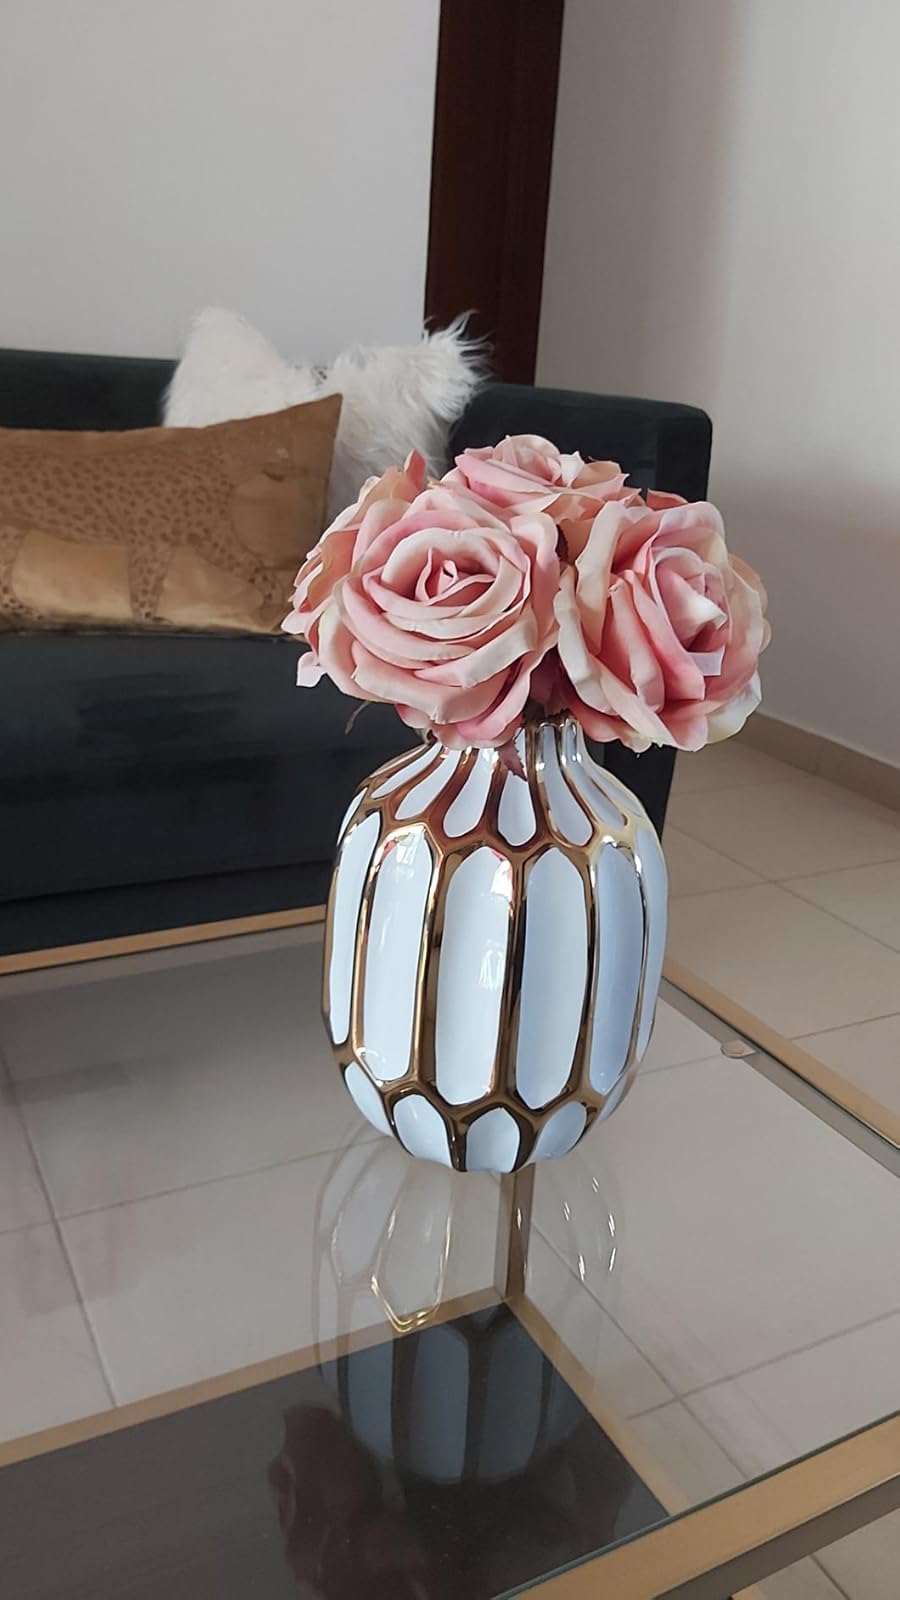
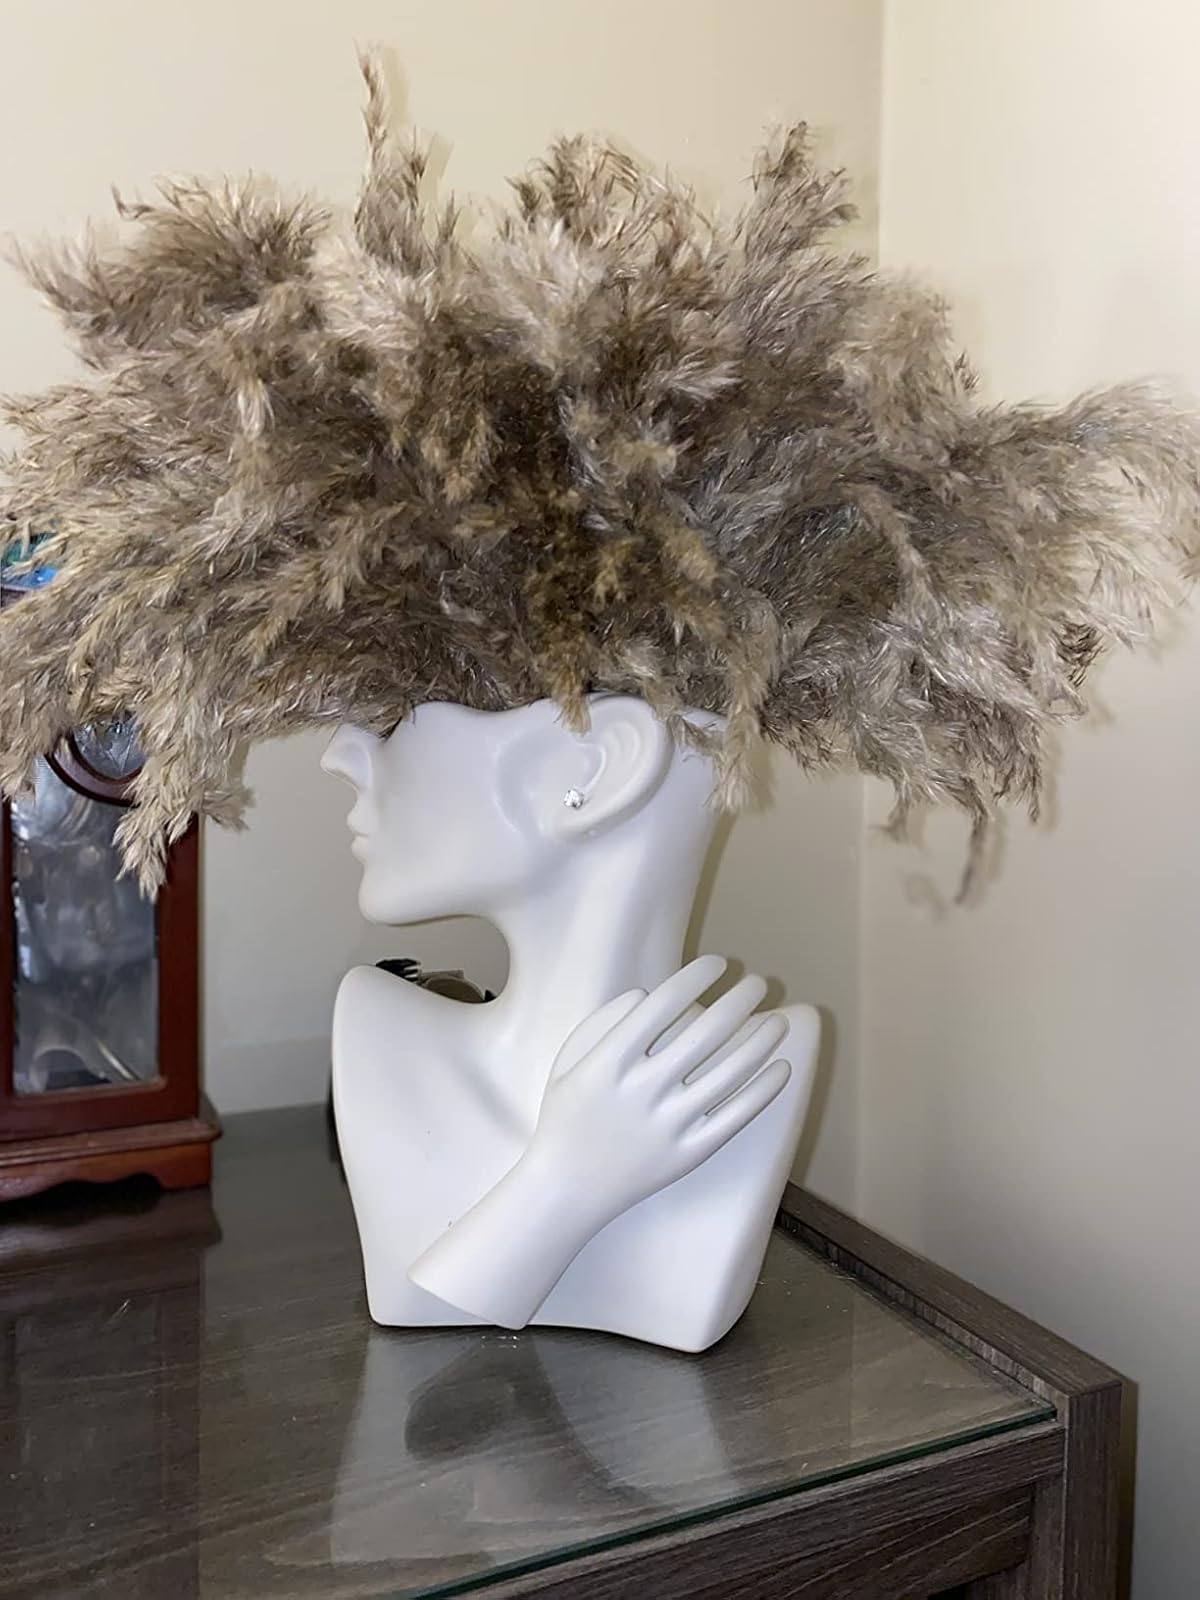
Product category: vase
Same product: no